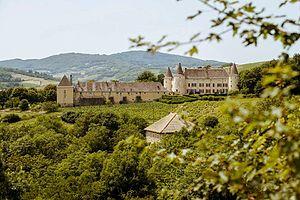
Château de Varennes
Quincié-en-Beaujolais est une commune française, située dans le département du Rhône en région Auvergne-Rhône-Alpes. L'activité principale de la commune est la viticulture avec trois AOC : beaujolais, beaujolais-villages et brouilly.
Le château de Varennes est un ancien château fort, du XIᵉ siècle, remanié au XVIᵉ siècle et qui se dresse sur la commune de Quincié-en-Beaujolais dans le département du Rhône en région Rhône-Alpes.